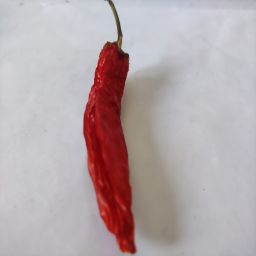
Crop: New Mexico Green Chile
Quality: Dried